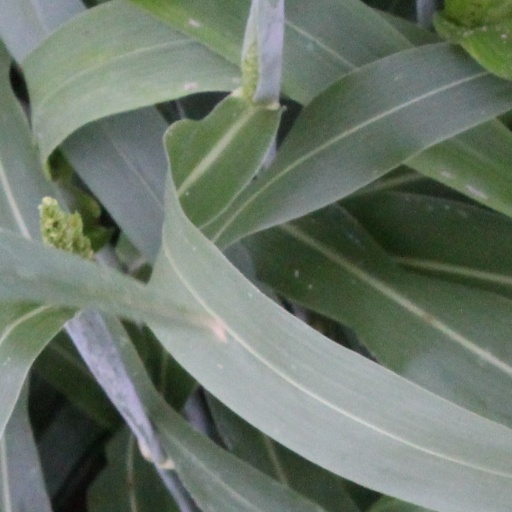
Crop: sorghum